Marshlands Conservancy

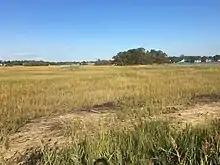
Salt marsh in early autumn

The nature preserve, initially named the Devereux Reservation or Conservancy, came into being through two separate real estate donations in 1966 and again in 1977.